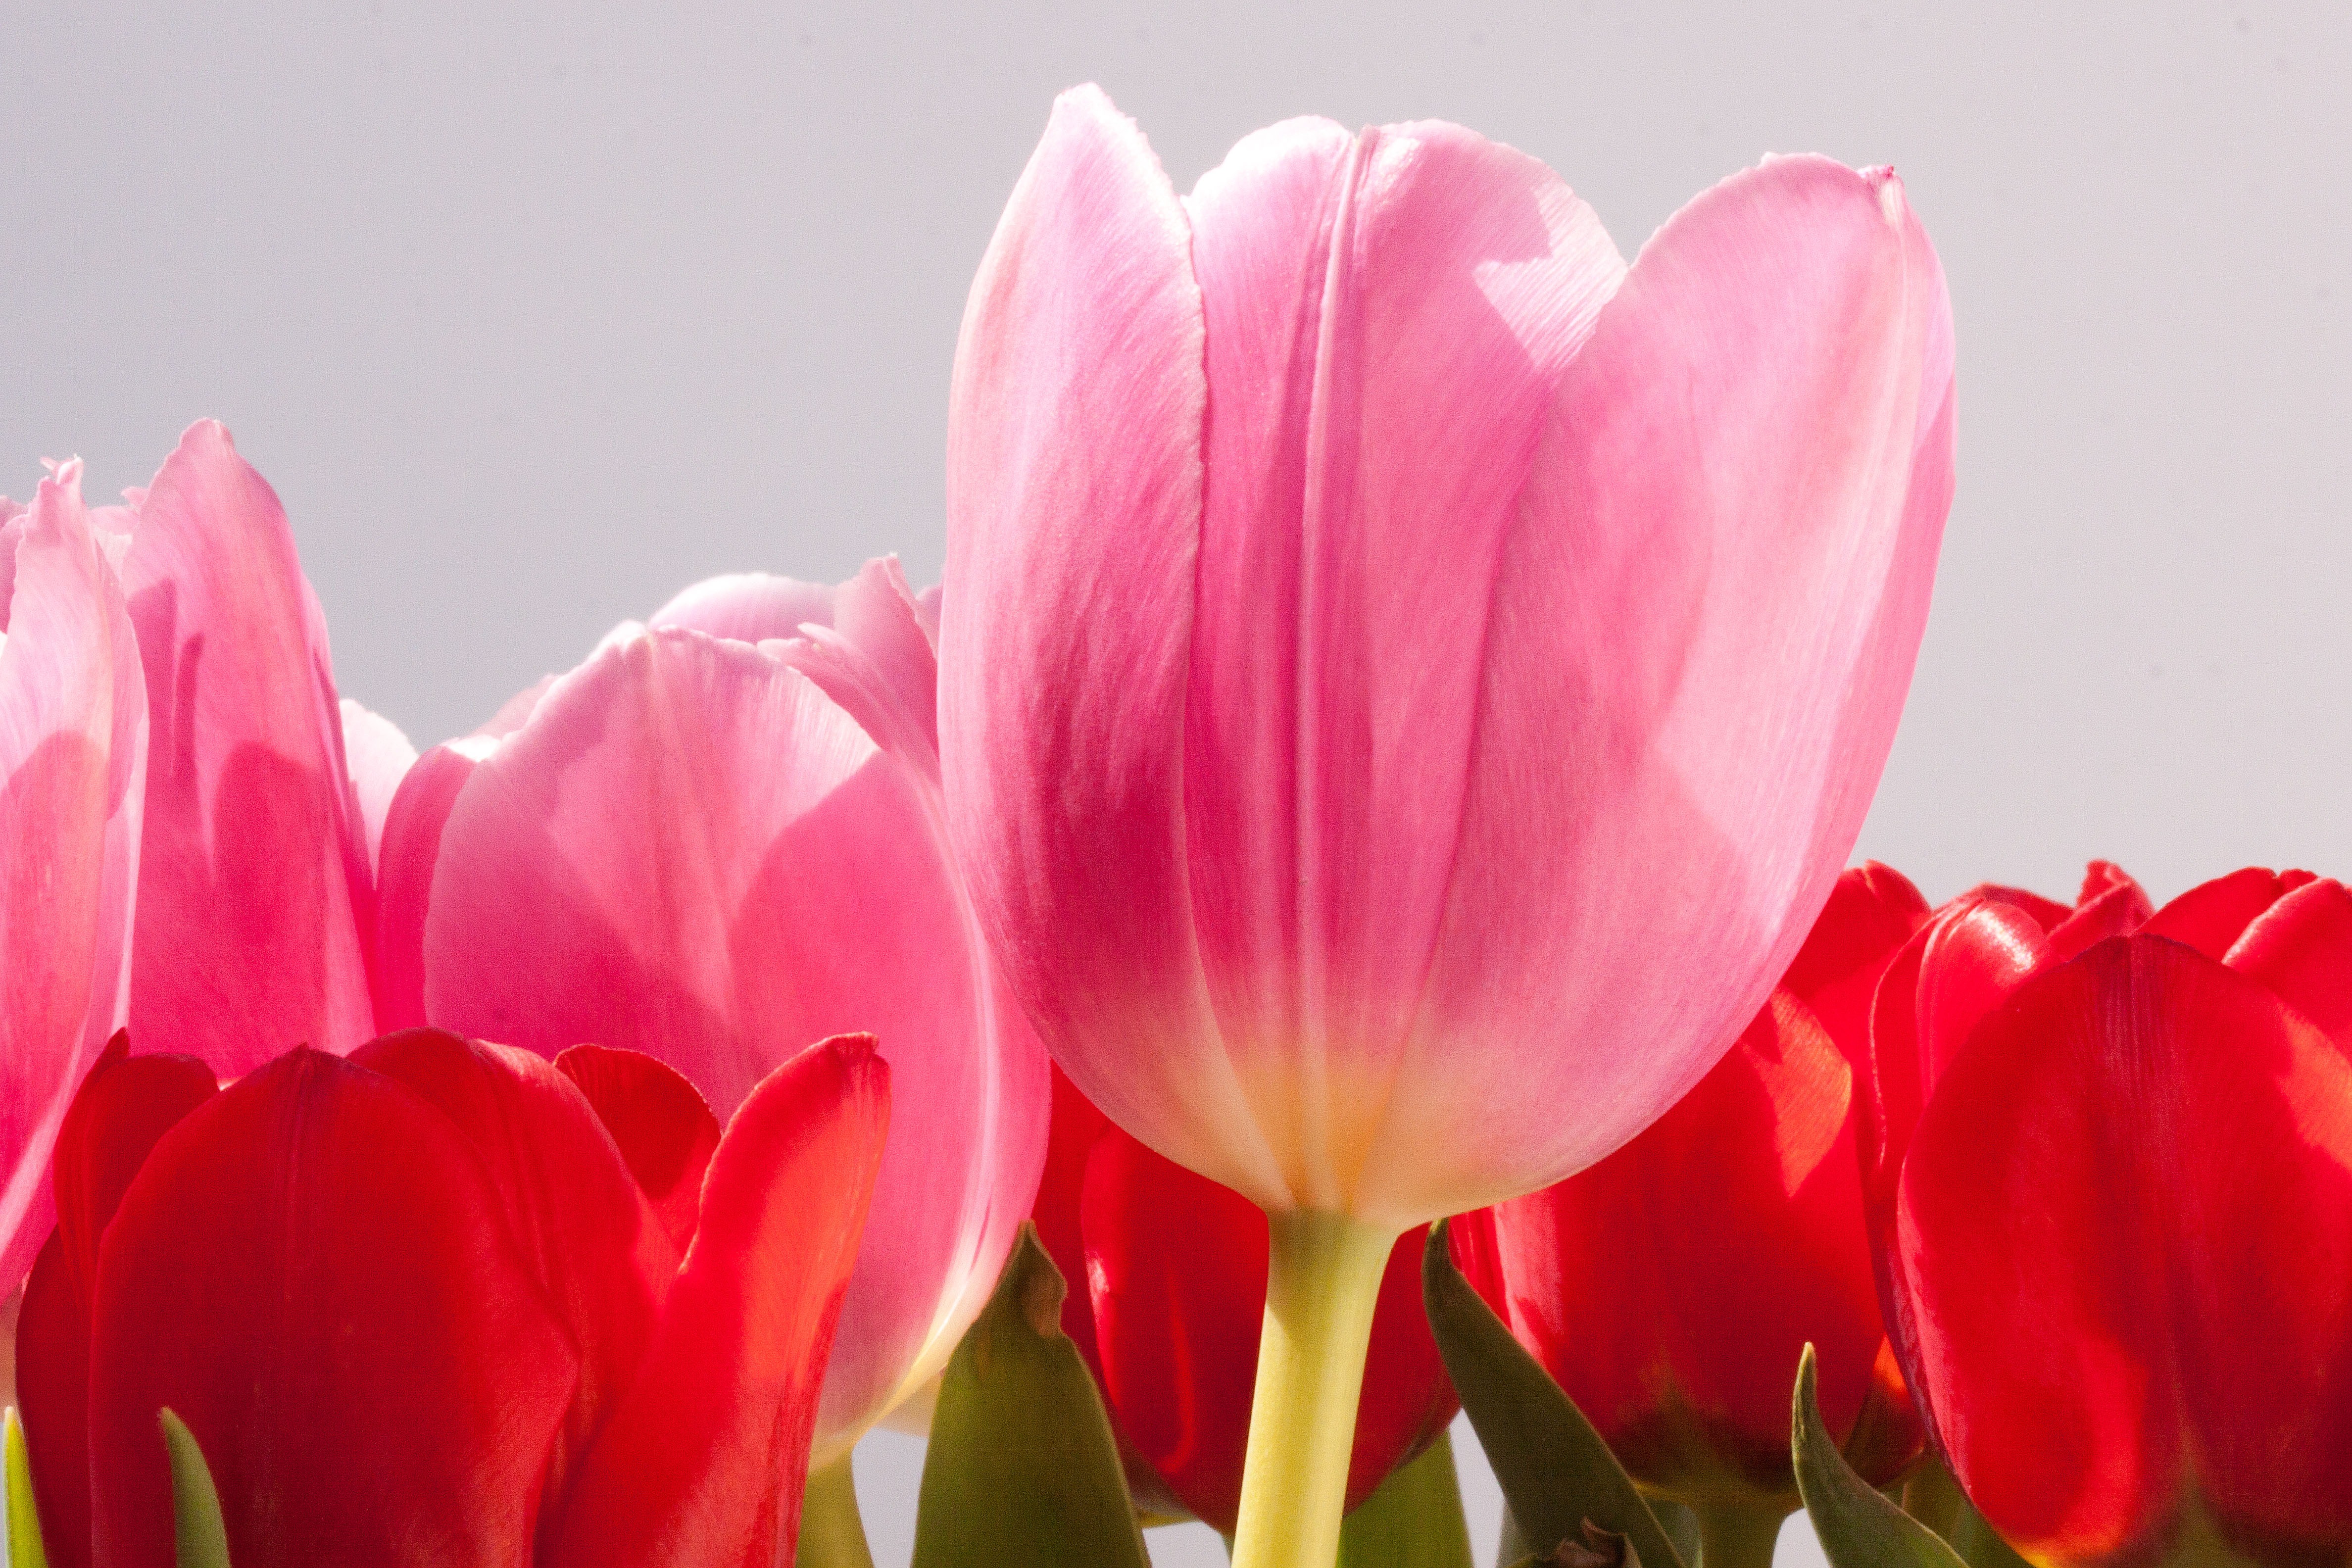
nature, blossom, plant, flower, petal, bloom, tulip, spring, red, macro, pink, flora, flowers, tulips, lily, pastellfarben, macro photography, flowering plant, schnittblume, flower bracts, land plant